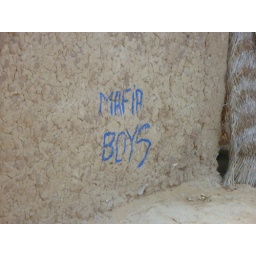
Western culture manifesting itself as graffiti on the wall of a mud hut in a Bozo fishing village on the river Niger.